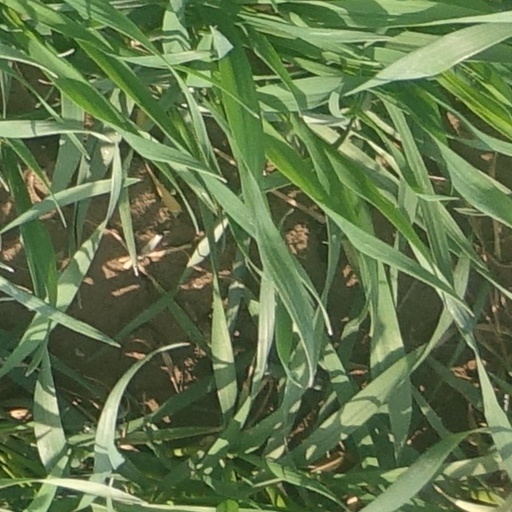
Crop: wheat